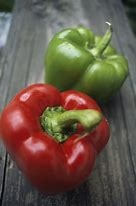
Label: capsicum